Liliana Porter

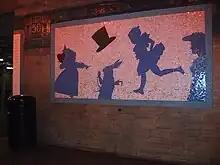
50th Street (IRT Broadway–Seventh Avenue Line)

Porter's work often focuses on themes of simulacrum, mass reproduction, entropy, and boundaries between image and reality. She cites Luis Felipe Noe, Giorgio Morandi, Roy Lichtenstein, the Arte Povera group, and the Guerrilla Girls as influences on her work. She has exhibited internationally, and currently lives and works in New York.